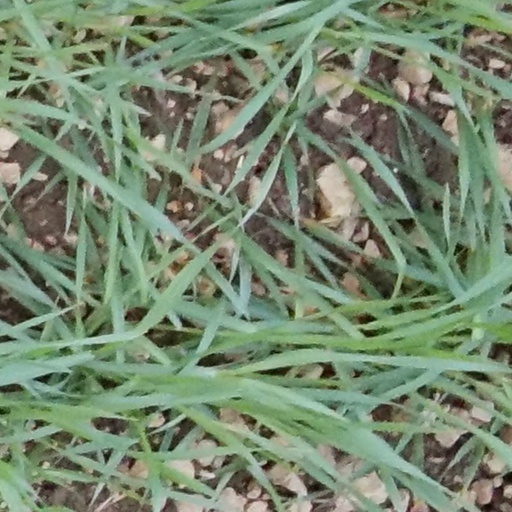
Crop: wheat